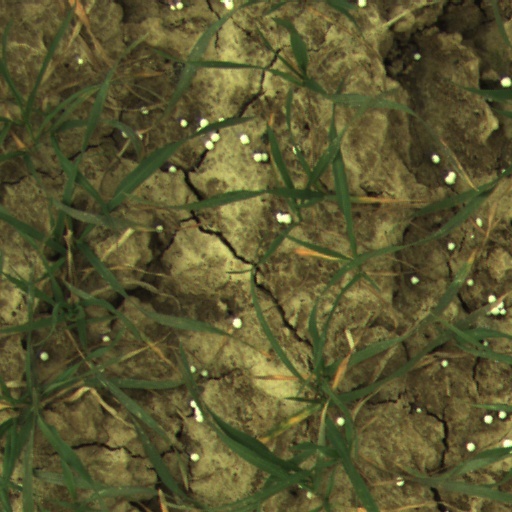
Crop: wheat